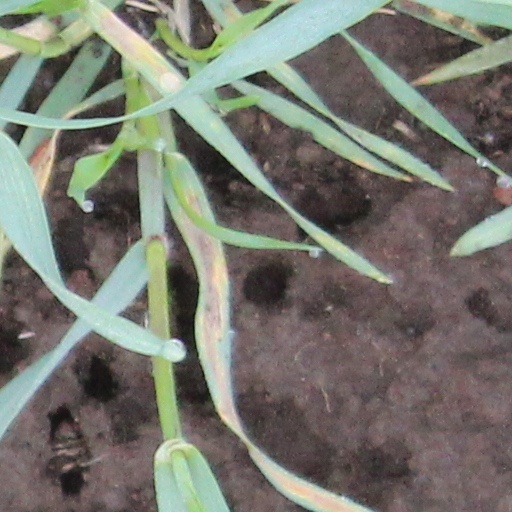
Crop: wheat